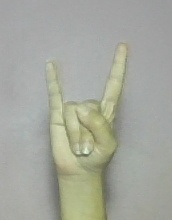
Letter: la